Caen

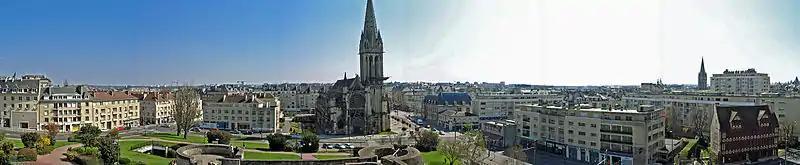
The Caen skyline facing the Saint-Pierre Church. Photo taken from the Château de Caen – April 2007.

The agricultural and food-processing Agrial cooperative has its head office in Caen. Agrial group processes vegetables, cider apples, milk, poultry and meat with the help of its 12,000 employees and all its partners.